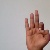
The image shows a hand gesture representing the letter 'F' in Indian Sign Language.